Spencer Kellogg & Sons, Inc.

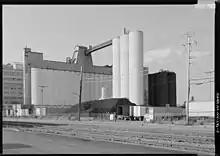
Spencer Kellogg & Sons, Inc. grain elevator storage at 389 Ganson Street, Buffalo, built in 1910, 154 feet tall

The Spencer Kellogg & Sons, Inc. company, was incorporated in 1912 with its headquarters in Buffalo, New York. The company operated four flaxseed crushing plants, four soybean crushing plants, one copra crushing plant in Manila, one castorbean crushing plant and one tung oil rectifying and refining plant in Hankou, China. It became the largest manufacturer of Soybean oil, castor oil, linseed oil and other oils.